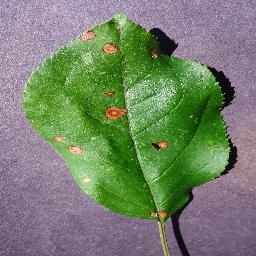
Label: Apple___Black_rot